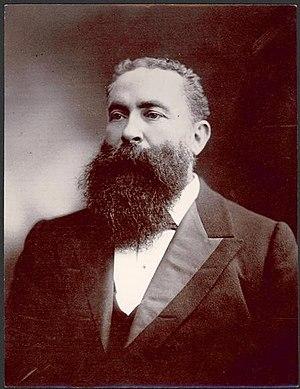
Cet article liste les Premiers ministres d'Australie-Méridionale.